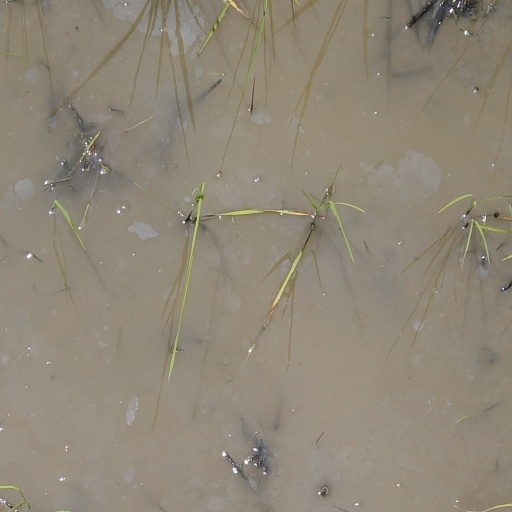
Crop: rice